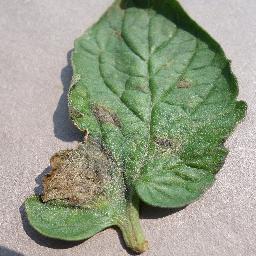
Label: Tomato___Late_blight